Zhang Jun (badminton)

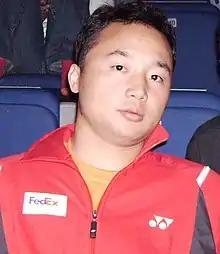
Zhang in 2006

Zhang Jun (born November 26, 1977, in Suzhou, Jiangsu) is a former male badminton player from the People's Republic of China. He is now a coach with the Chinese national team following his retirement as an international player.